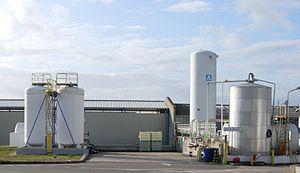
Citernes de stockage industriel de matières premières (élastomères liquides, élastomères semi-liquides maintenus à environ 50 °C, plastifiants) et d'azote liquide.
Citerne est un nom commun ou un nom propre qui peut désigner :